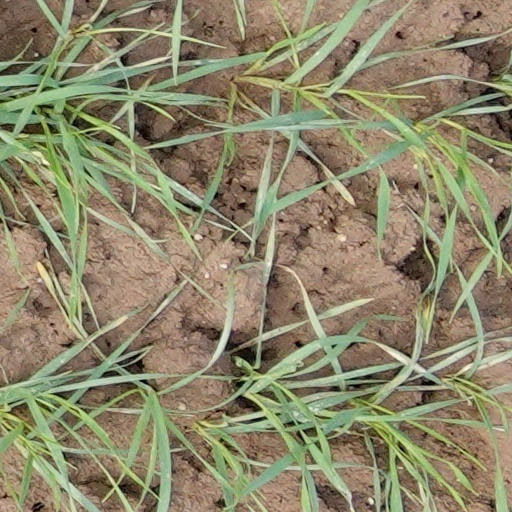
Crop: wheat